Pop Kaun?

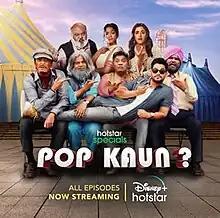

Pop Kaun? is a 2023 Indian comedy-drama television series directed by Farhad Samji, produced by Yam Productions and distributed by Disney+ Hotstar. The series stars Kunal Khemu, Saurabh Shukla, Johny Lever, Rajpal Yadav, Ashwini Kalsekar, Chunky Pandey, Jamie Lever, Satish Kaushik, Farhad Samji, Zakir Hussain, Nupur Sanon and Tasha Bhambra.